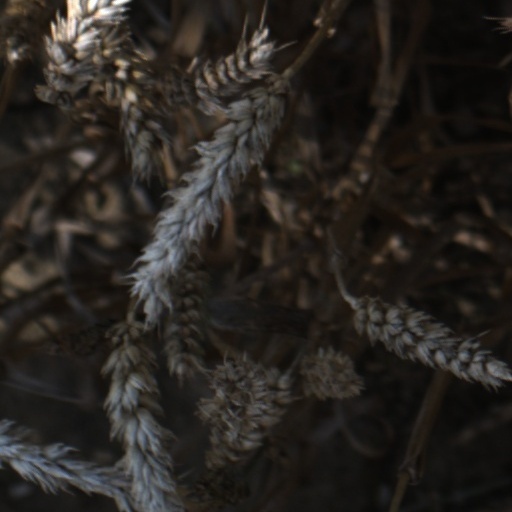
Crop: wheat